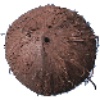
Label: Cocos 1